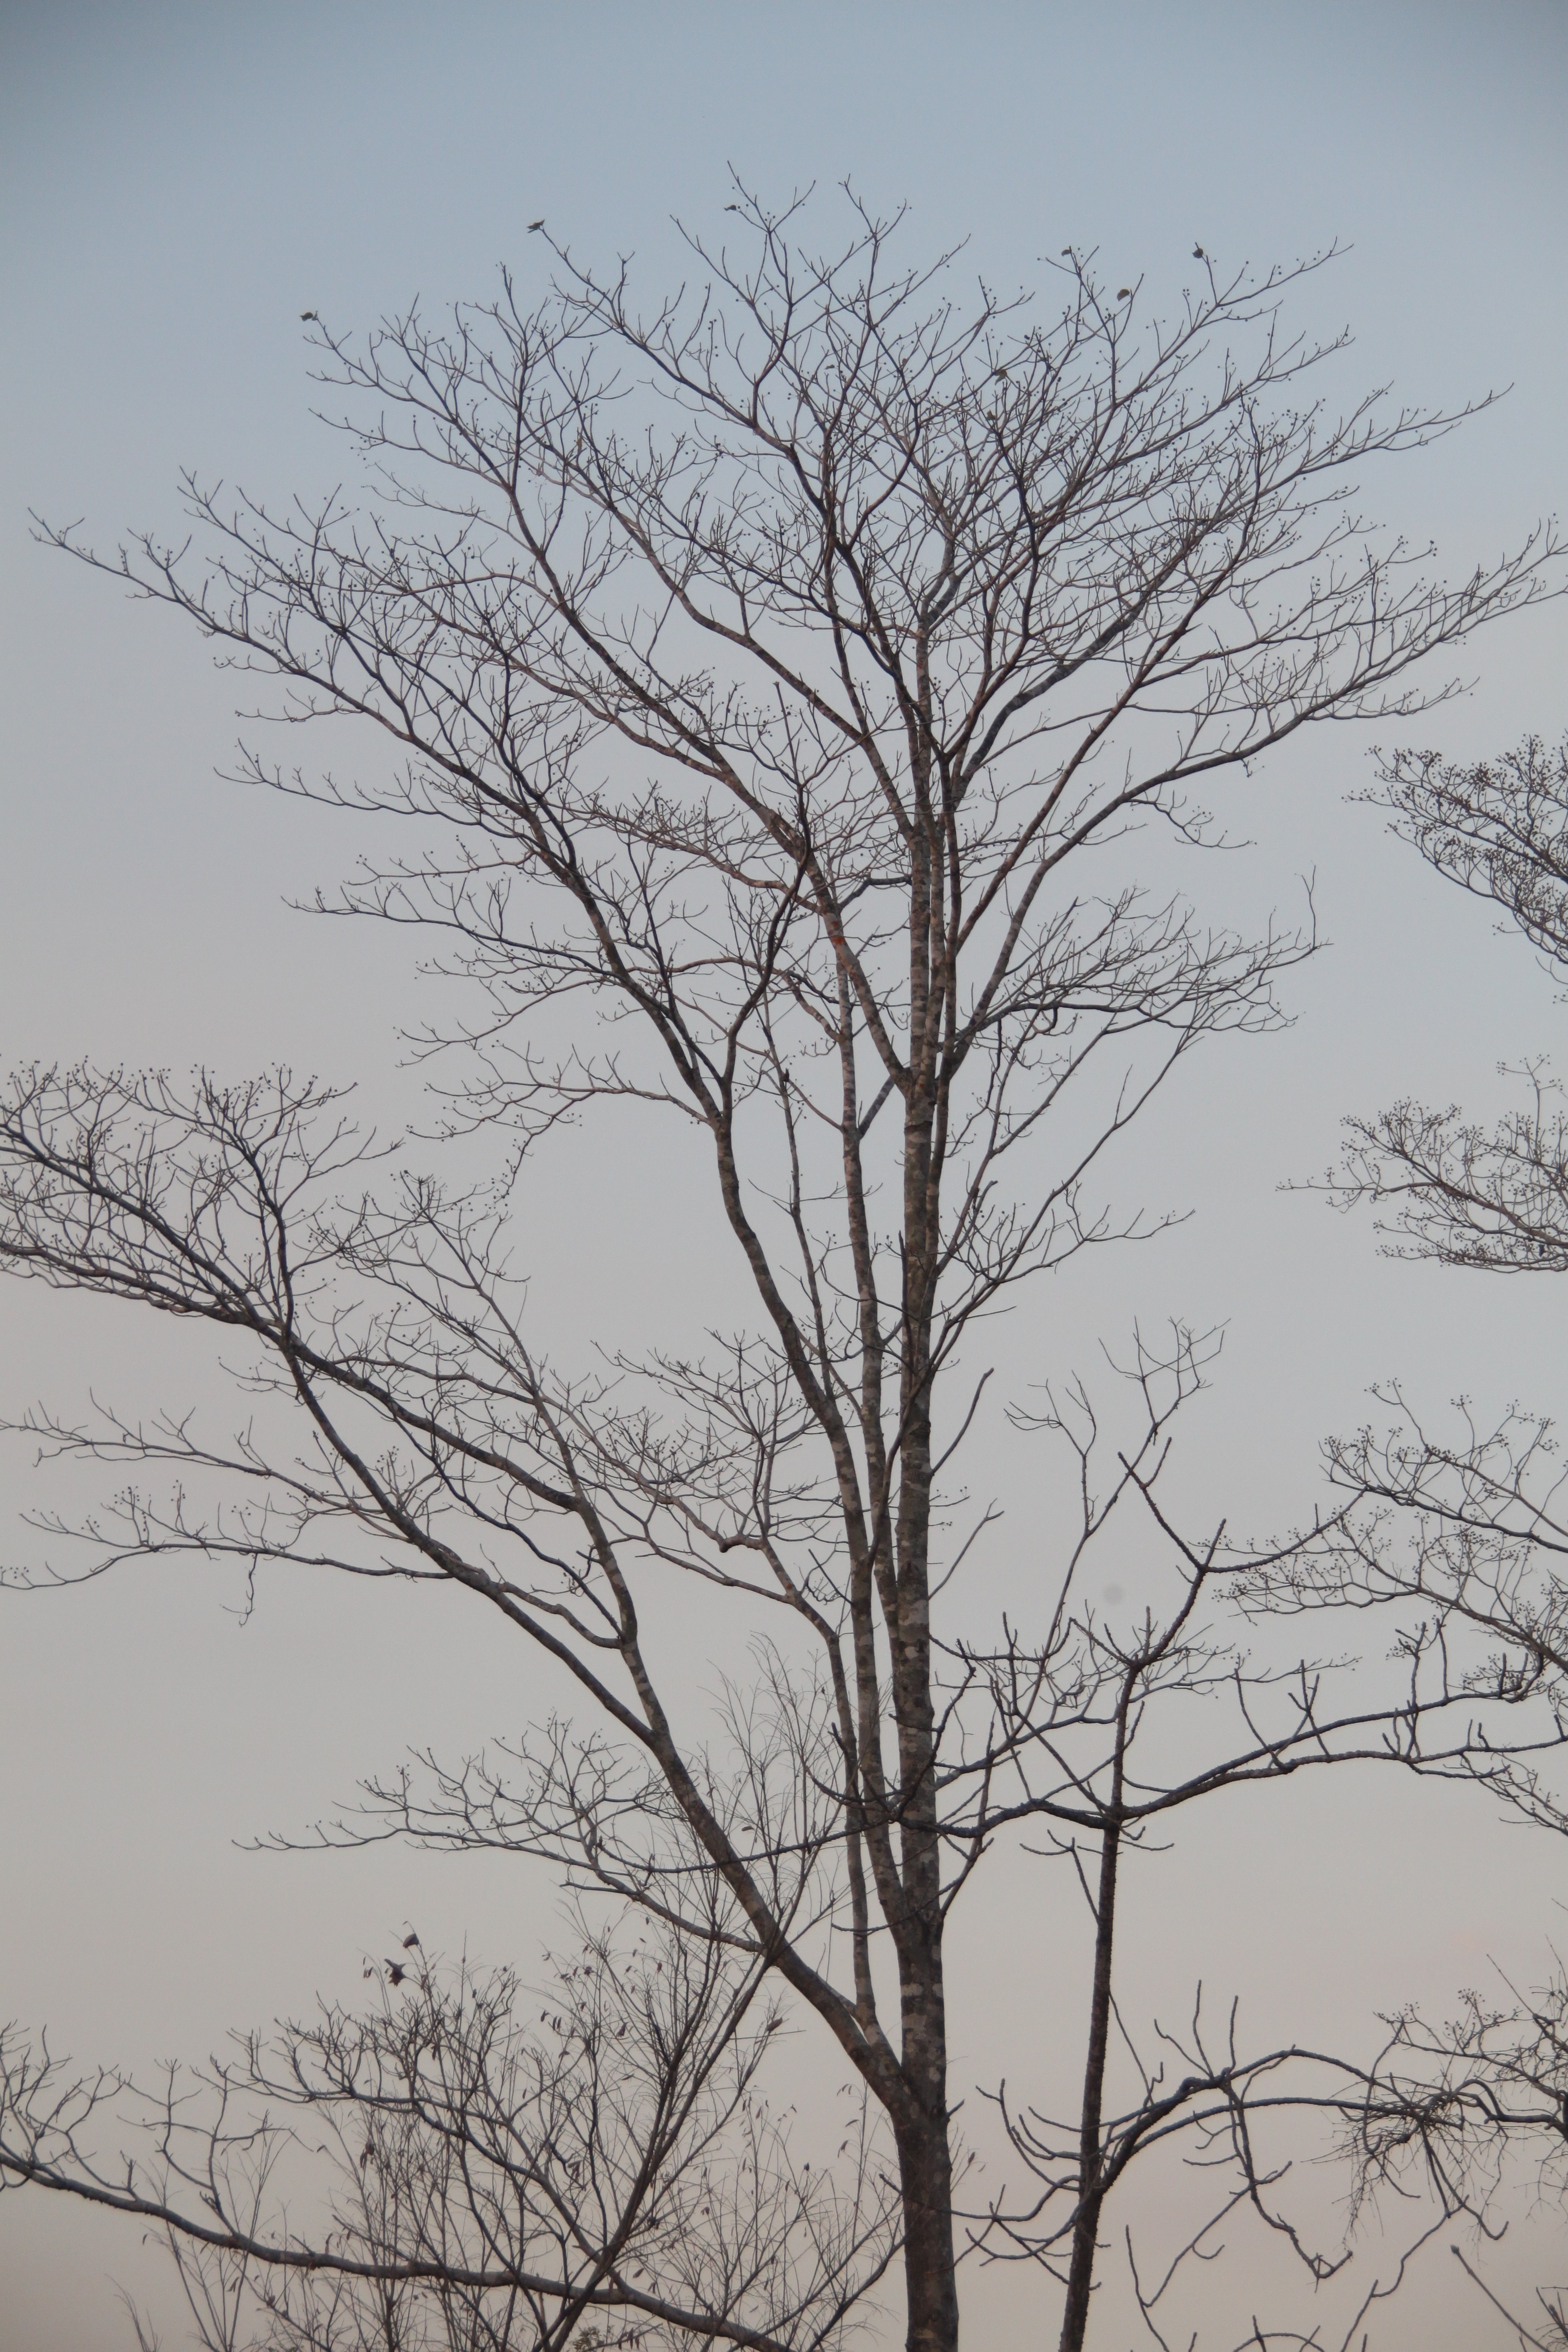
tree, branch, winter, black and white, plant, twig, atmospheric phenomenon, woody plant